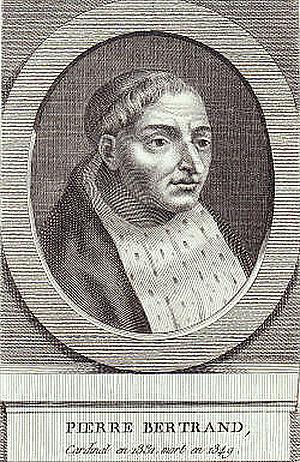
Cardinal Pierre Bertrand l'Ancien (1280-1349)
Pierre Iᵉʳ Bertrand dit Pierre Bertrand l'Ancien, né à Annonay en mars 1280 et décédé le 23 juin 1349 au prieuré de Montaut à Villeneuve-lès-Avignon, est un cardinal français des XIIIᵉ et XIVᵉ siècles. Il est l'oncle de Pierre Bertrand le Jeune.